Johann Philipp Stadion, Count von Warthausen

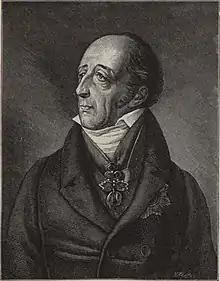
Johann Philipp von Stadion

Johann Philipp Carl Joseph Stadion, Count von Warthausen (18 June 1763 in Mainz – 15 May 1824, Baden) was a statesman, foreign minister, and diplomat who served the Habsburg empire during the Napoleonic Wars. He was also founder of Austria's central bank Oesterreichische Nationalbank. He was sovereign Count of Stadion-Warthausen from 1787 until 1806, when his lands were mediatised to the Kingdom of Bavaria.